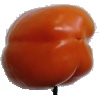
Label: orange_pepper